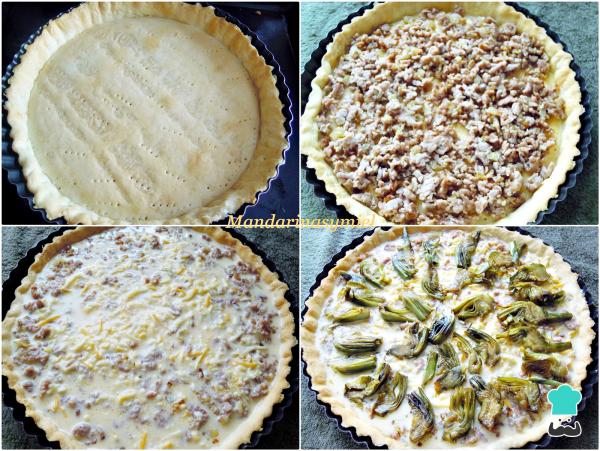
Mientras se sofríe el relleno de la quiche de carne y verduras, preparamos la masa: para ello, extiende la masa quebrada y forra un molde de quiche previamente engrasado con mantequilla. Cubre con garbanzos frescos o cualquier otra legumbre y cuece en el horno unos 15 minutos, saca del horno y reserva.Por otro lado, bate los huevos con la leche Ideal o nata líquida, añade el queso, la sal, la pimienta y la nuez moscada, y mezcla bien.Cubre la masa de la quiche con el sofrito de carne y cebolla, vierte el preparado de huevo y coloca por encima las alcachofas fritas que tenías reservadas.Hornea la quiche de carne molida a 160 ºC durante unos 30 minutos aproximadamente hasta que esté hecha.